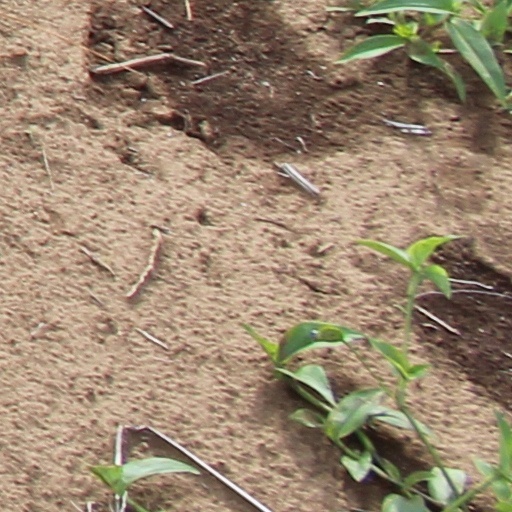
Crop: wheat